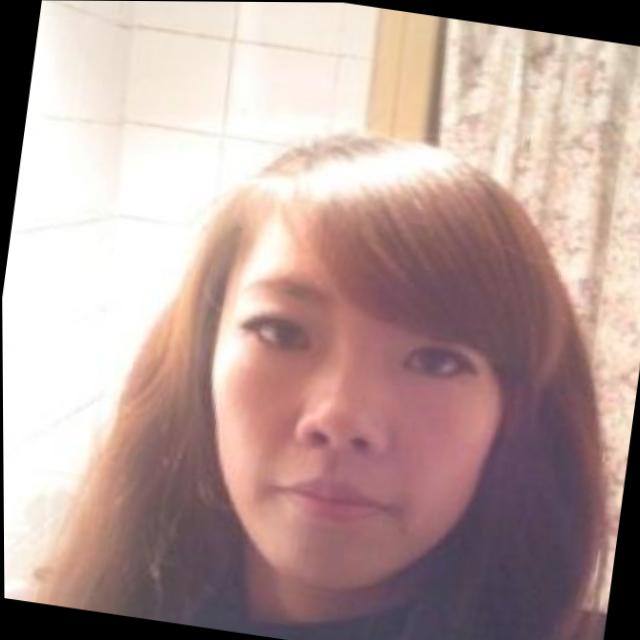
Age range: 21-44